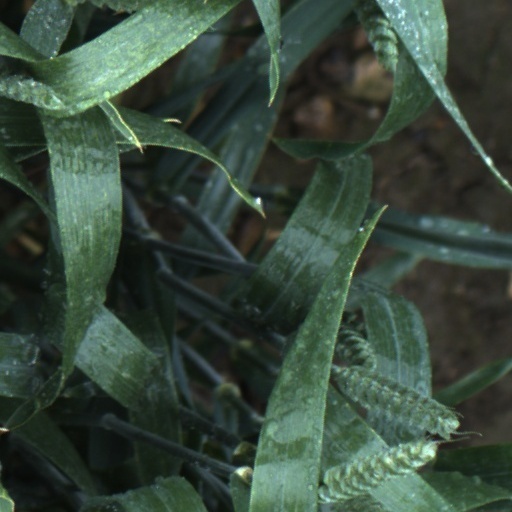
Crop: wheat